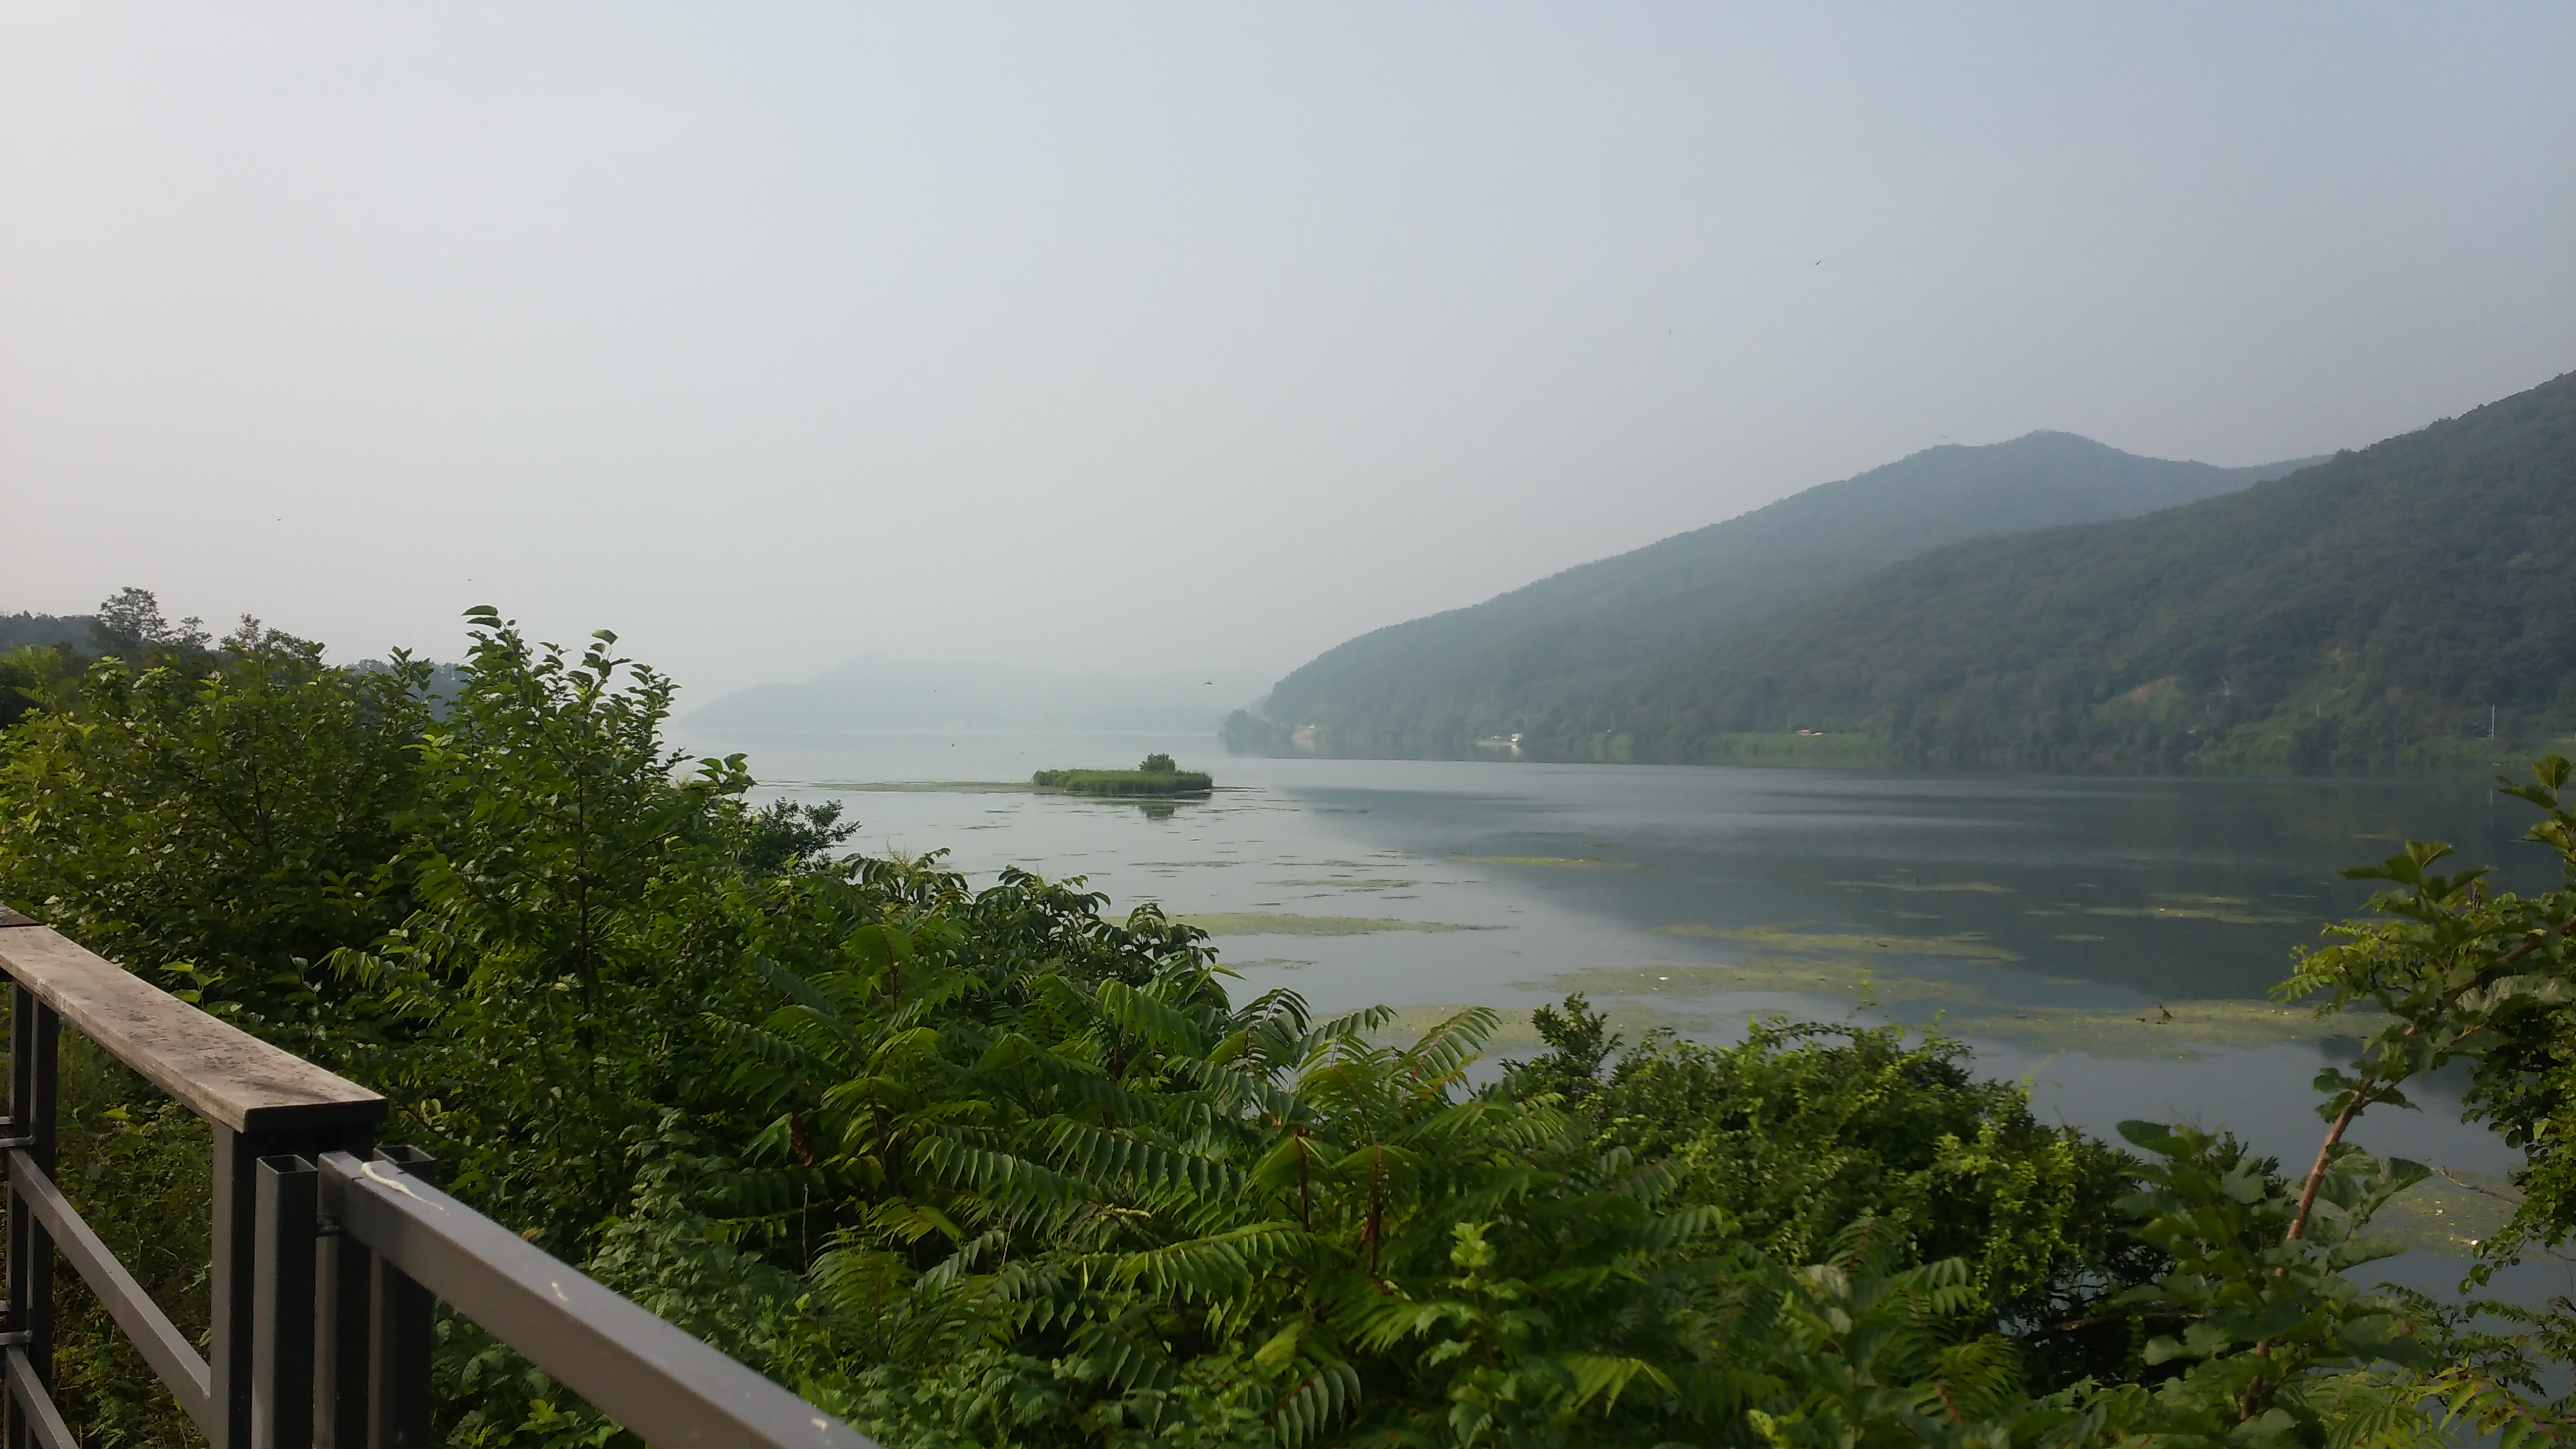
river, atmospheric phenomenon, hill station, water resources, highland, reservoir, water, hill, coast, sky, loch, lake, tree, sea, landscape, bay, bank, mountain, jungle, sound